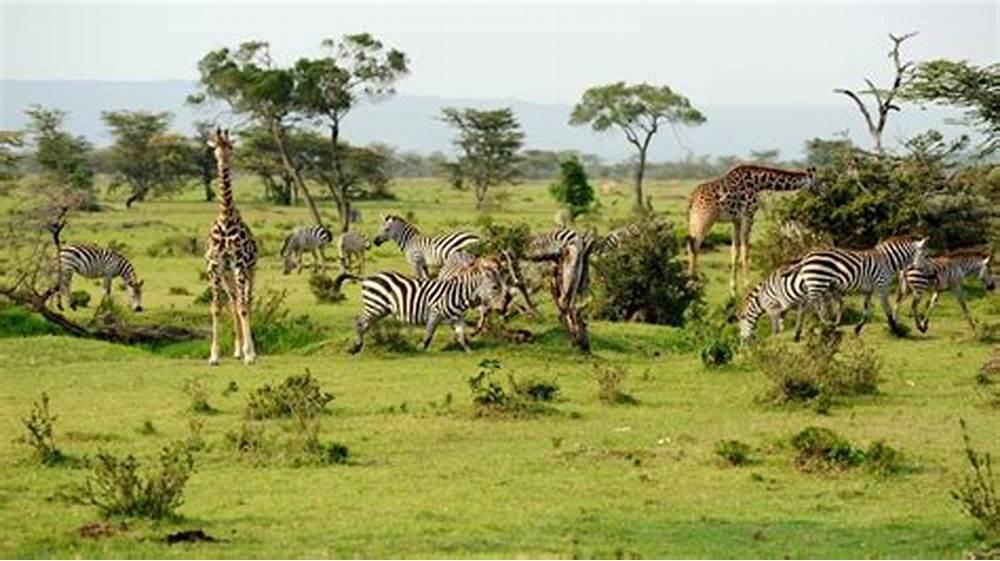
Miche ya mimea jamii ya mahindi, ikiwa imestawi vizuri katika rangi ya kijani kibichi.